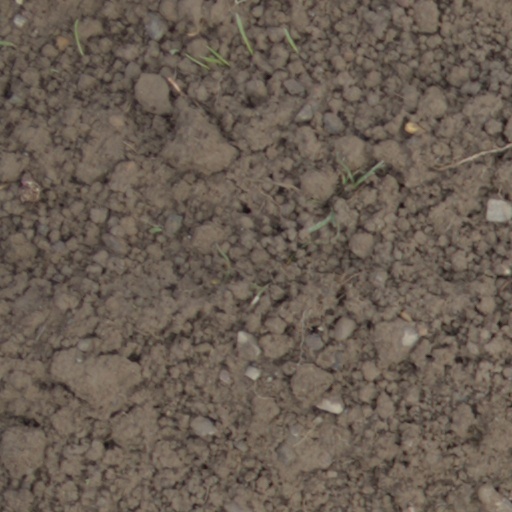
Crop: wheat